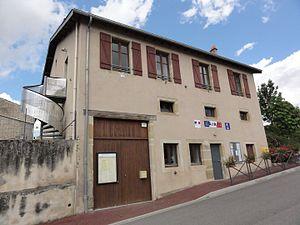
Bauzemont (M-et-M) mairie
Bauzemont est une commune française située dans le département de Meurthe-et-Moselle, en région Grand Est.